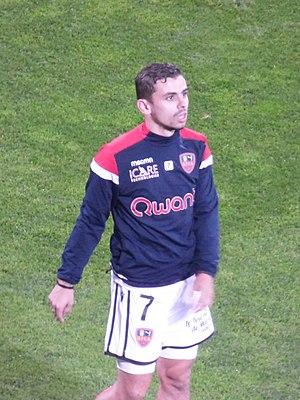
Alexis Araujo avant le match RC Lens / GFC Ajaccio, comptant pour la onzième journée du championnat de France de Ligue 2 2018-2019 au Stade Bollaert-Delelis, le 22 octobre 2018.
Alexis Araujo, né le 7 décembre 1996 à Tourcoing, est un footballeur français qui évolue au poste de milieu offensif à l'US Quevilly-Rouen.